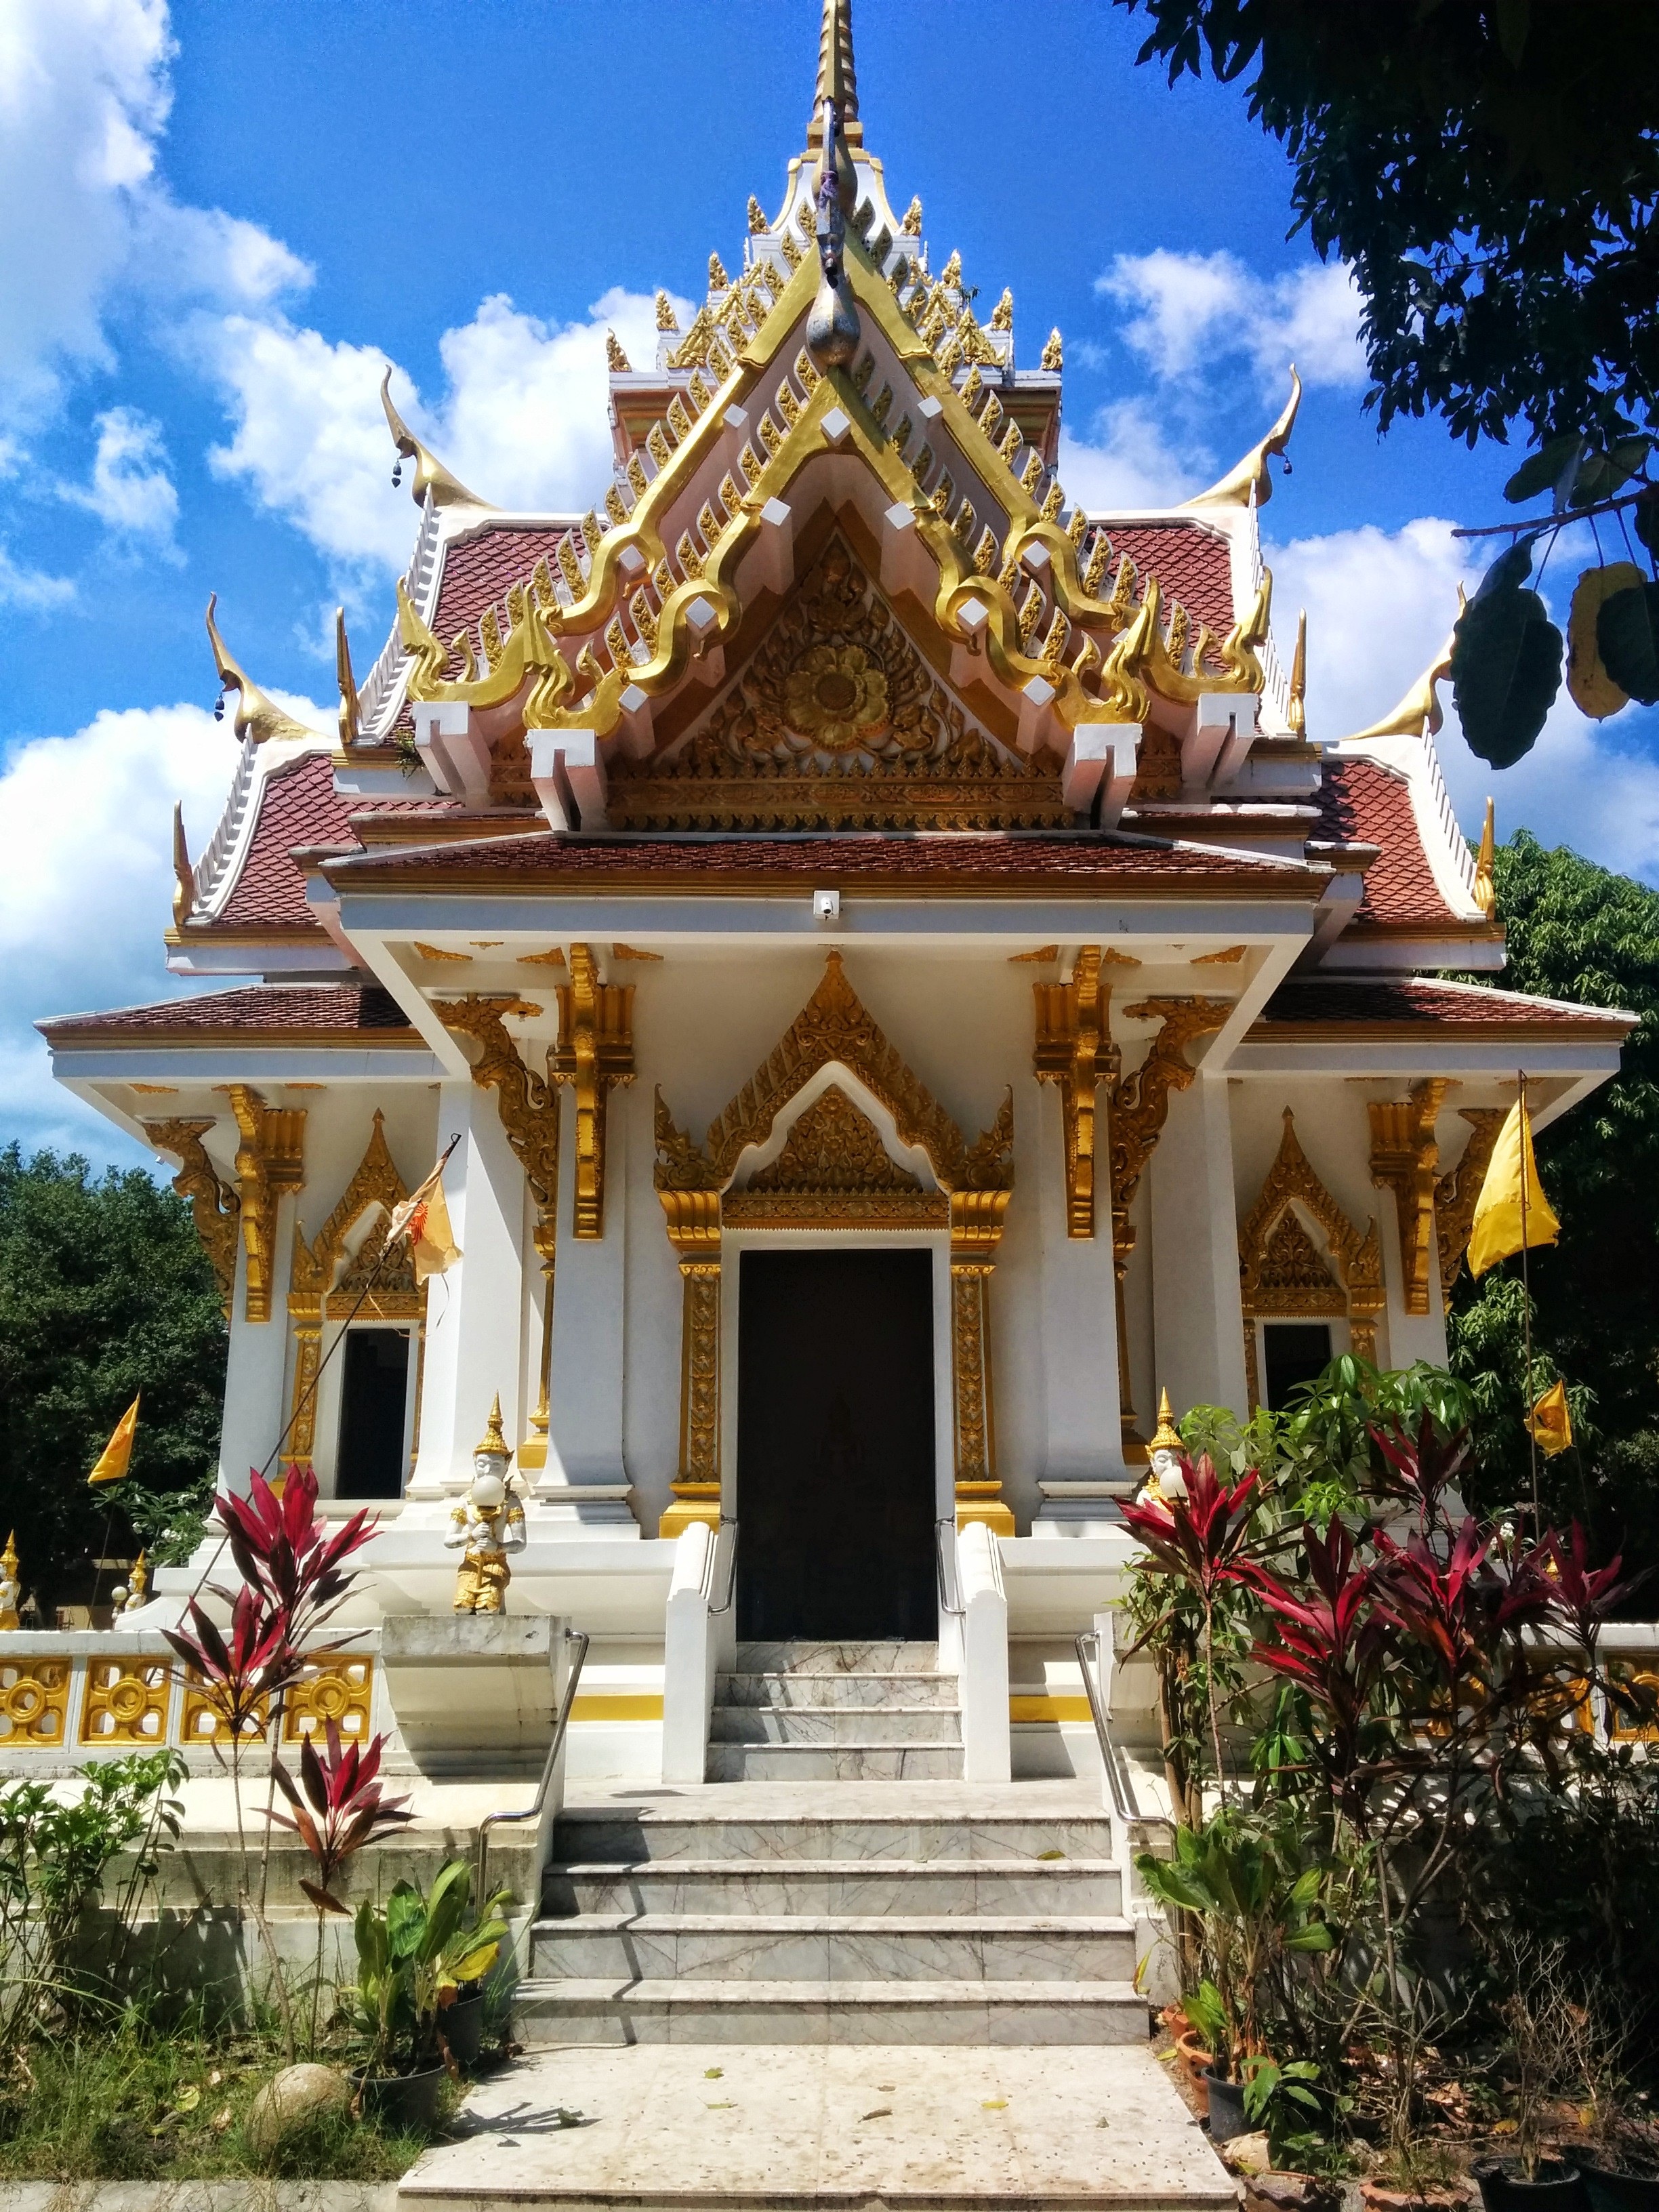
nature, building, palace, tower, place of worship, temple, shrine, estate, pagoda, wat, koh samui